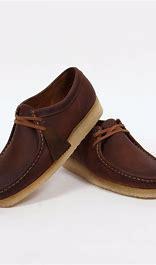
Brand: Clarks
Model: Wallabee